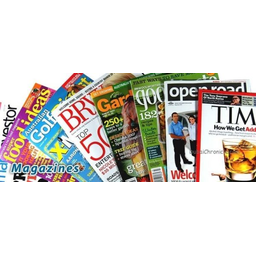
Label: paper